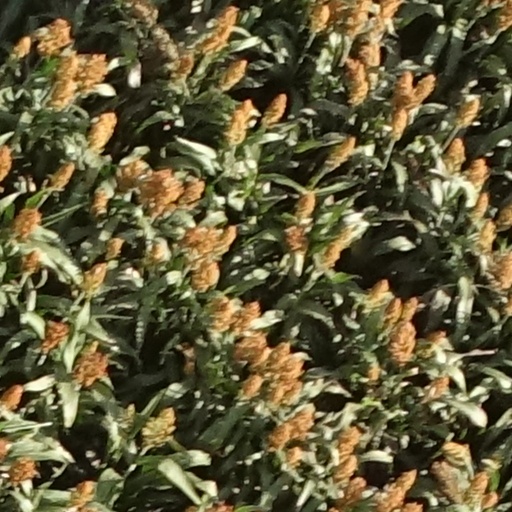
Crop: sorghum